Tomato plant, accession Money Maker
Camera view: horizontal (90 deg, fisheye); turntable rotation: 330 degrees
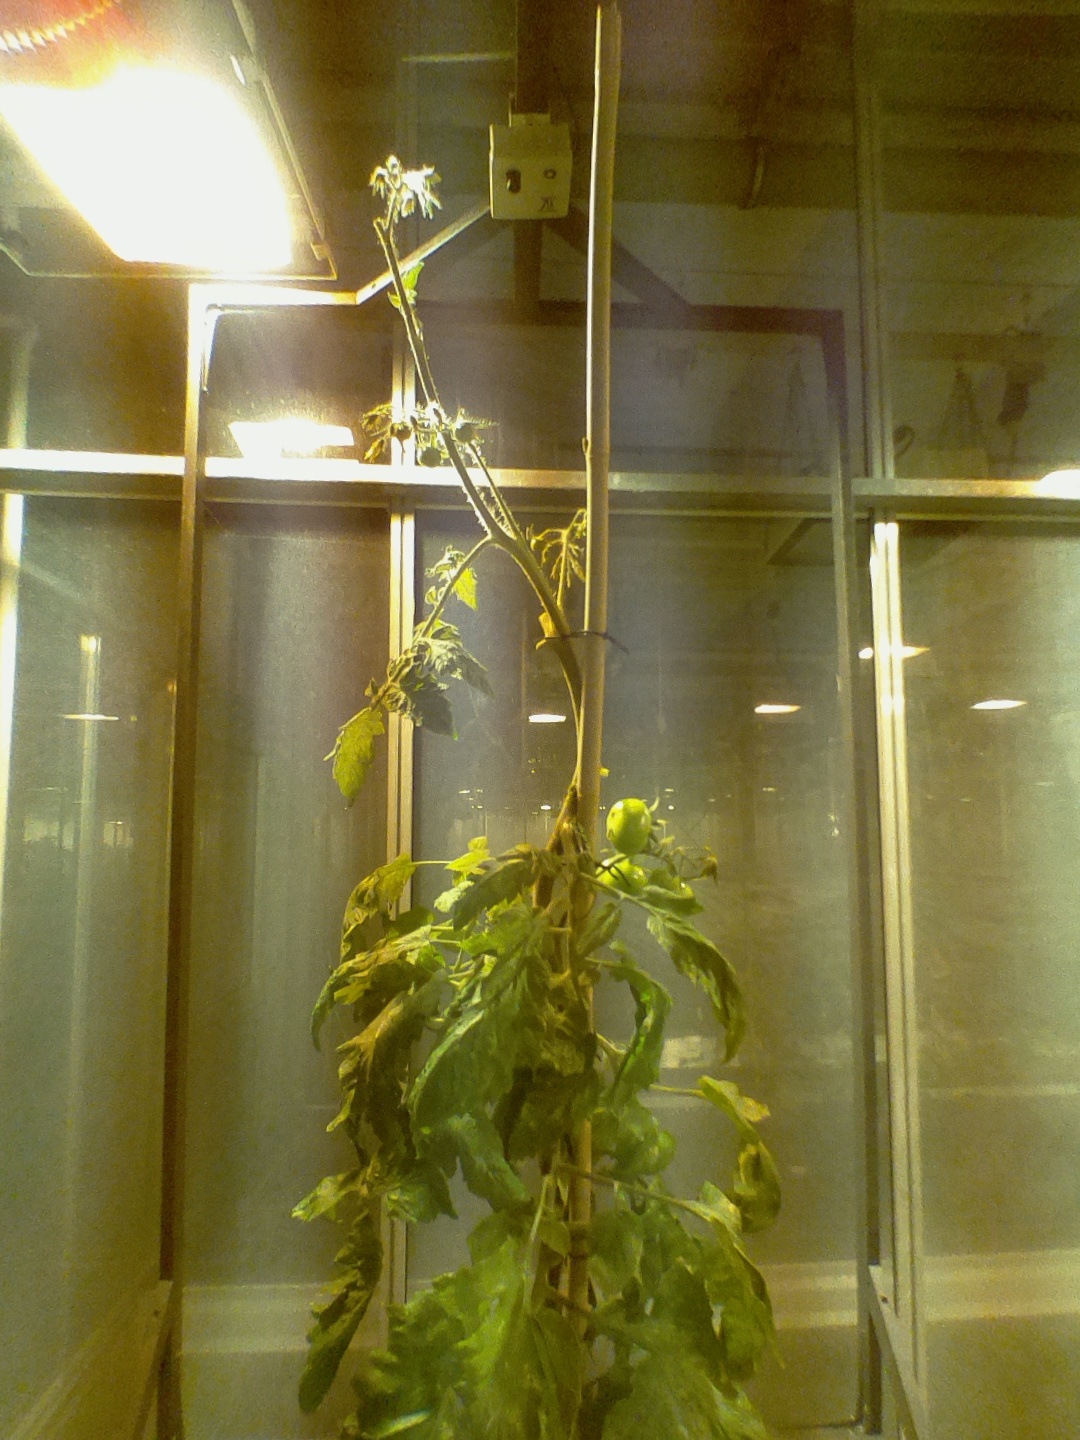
BBCH growth stage 75: 50%-60% of final fruit size